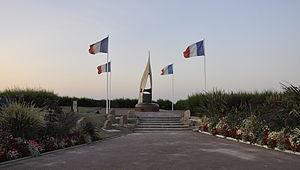
Ouistreham est une commune française située dans le département du Calvados en région Normandie, peuplée de 9 081 habitants. La municipalité communique désormais avec le nom d'Ouistreham Riva-Bella.
Cet article recense les œuvres d'art dans l'espace public dans le département du Calvados, en France.